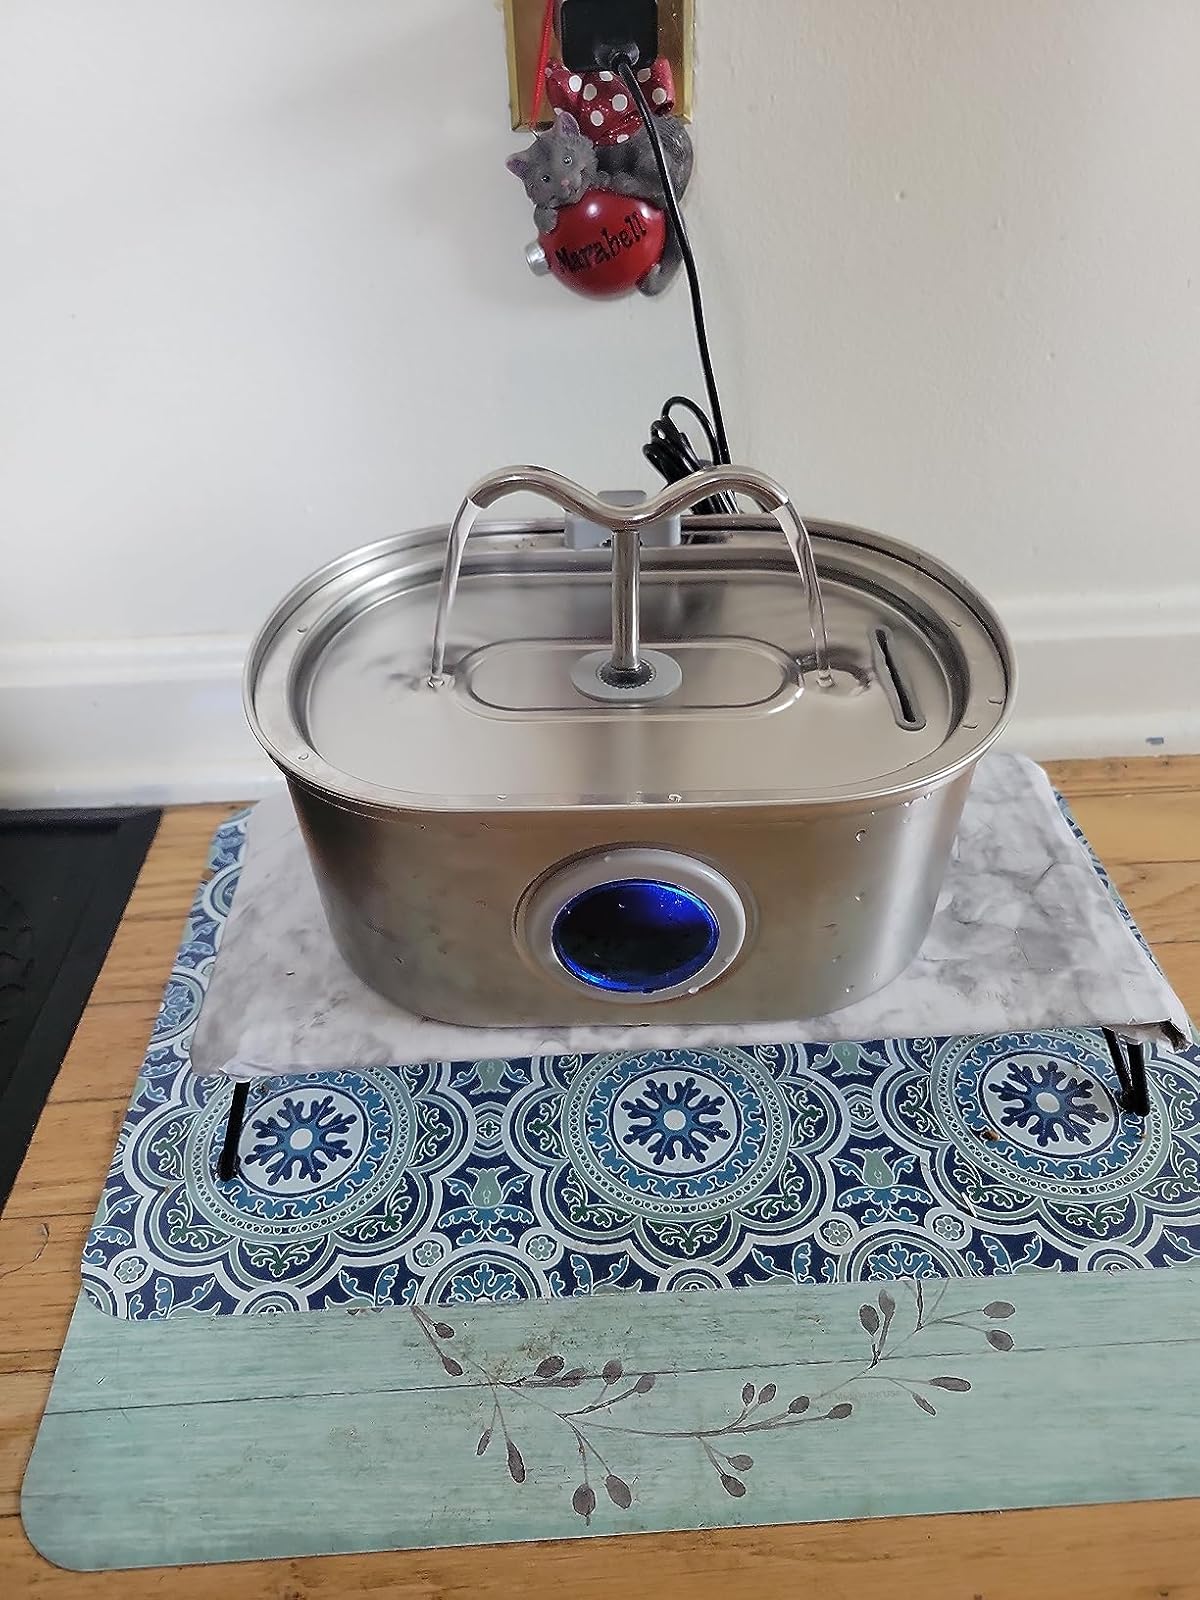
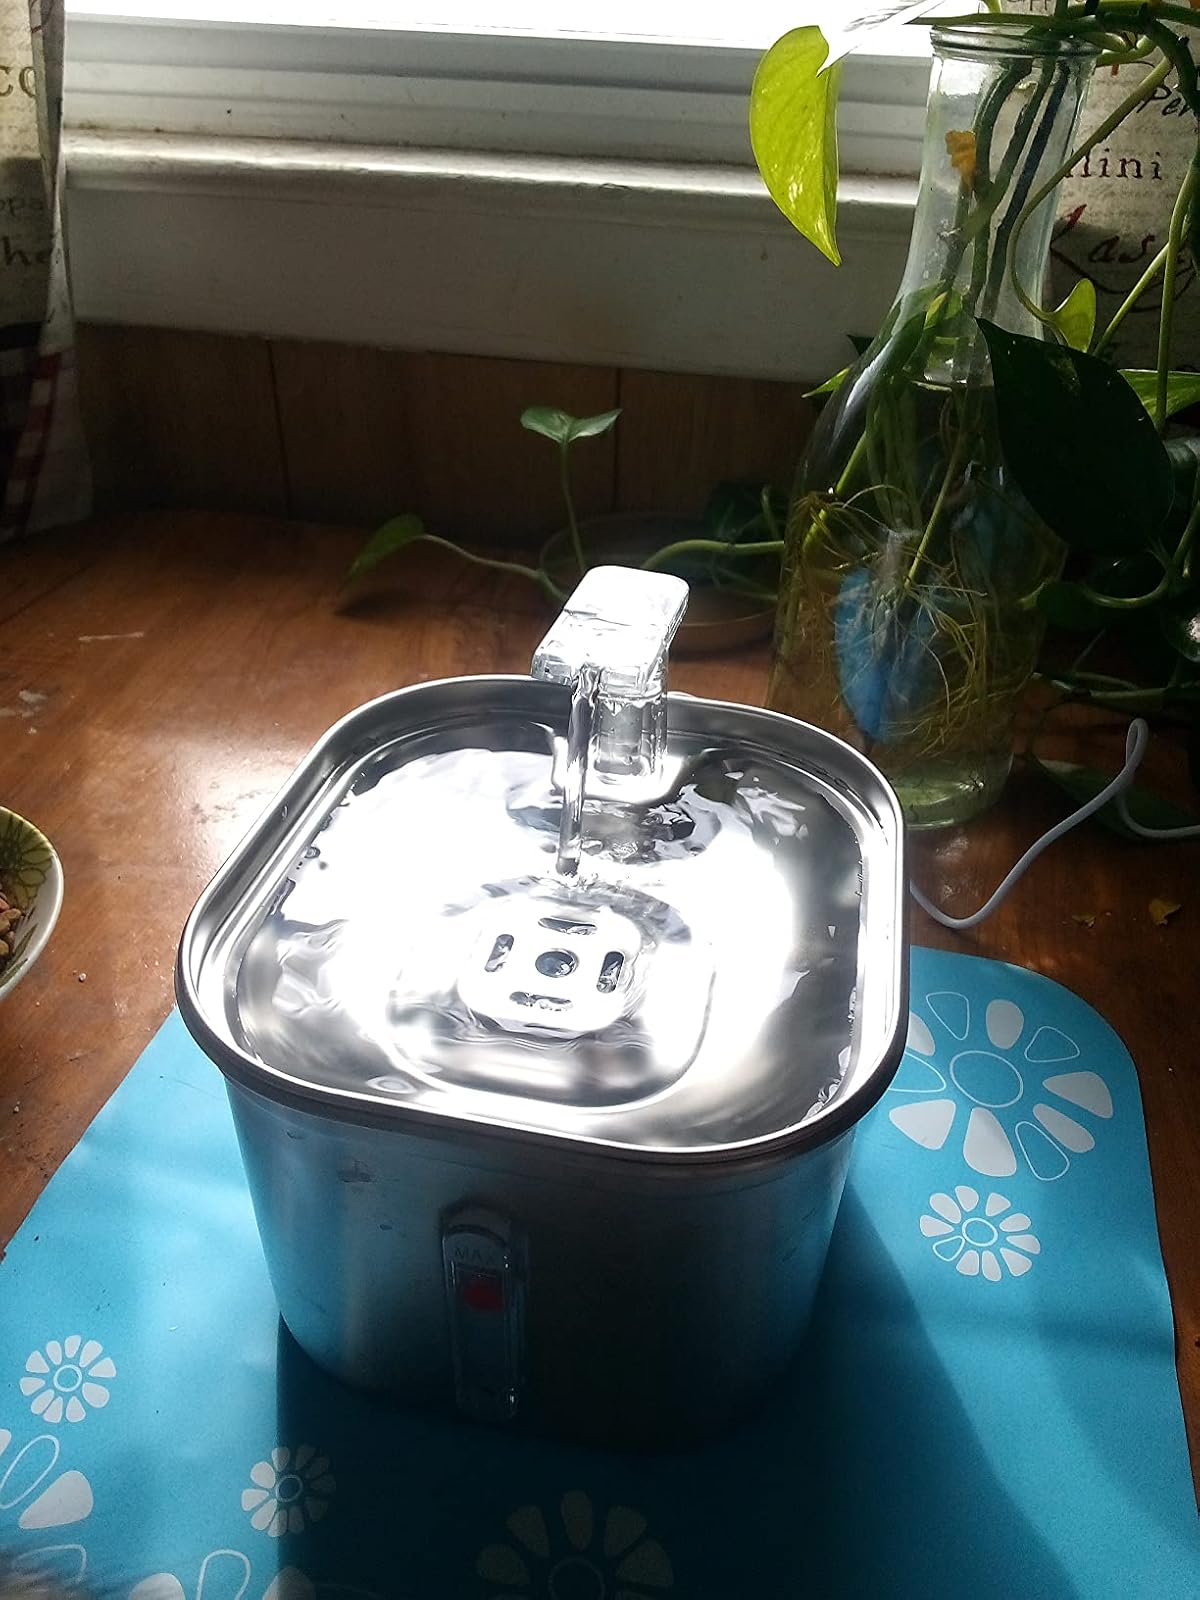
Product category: items_bowl
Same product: no